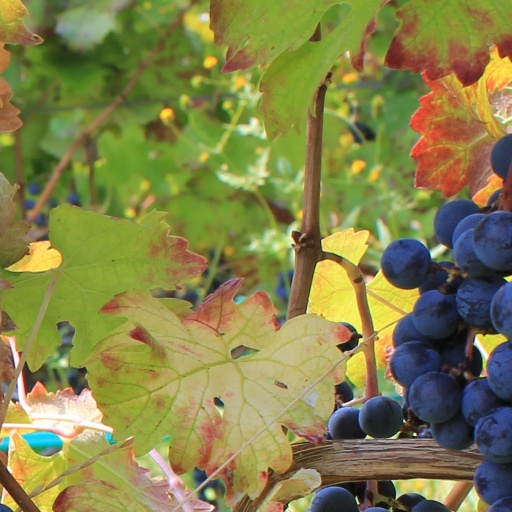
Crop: grape